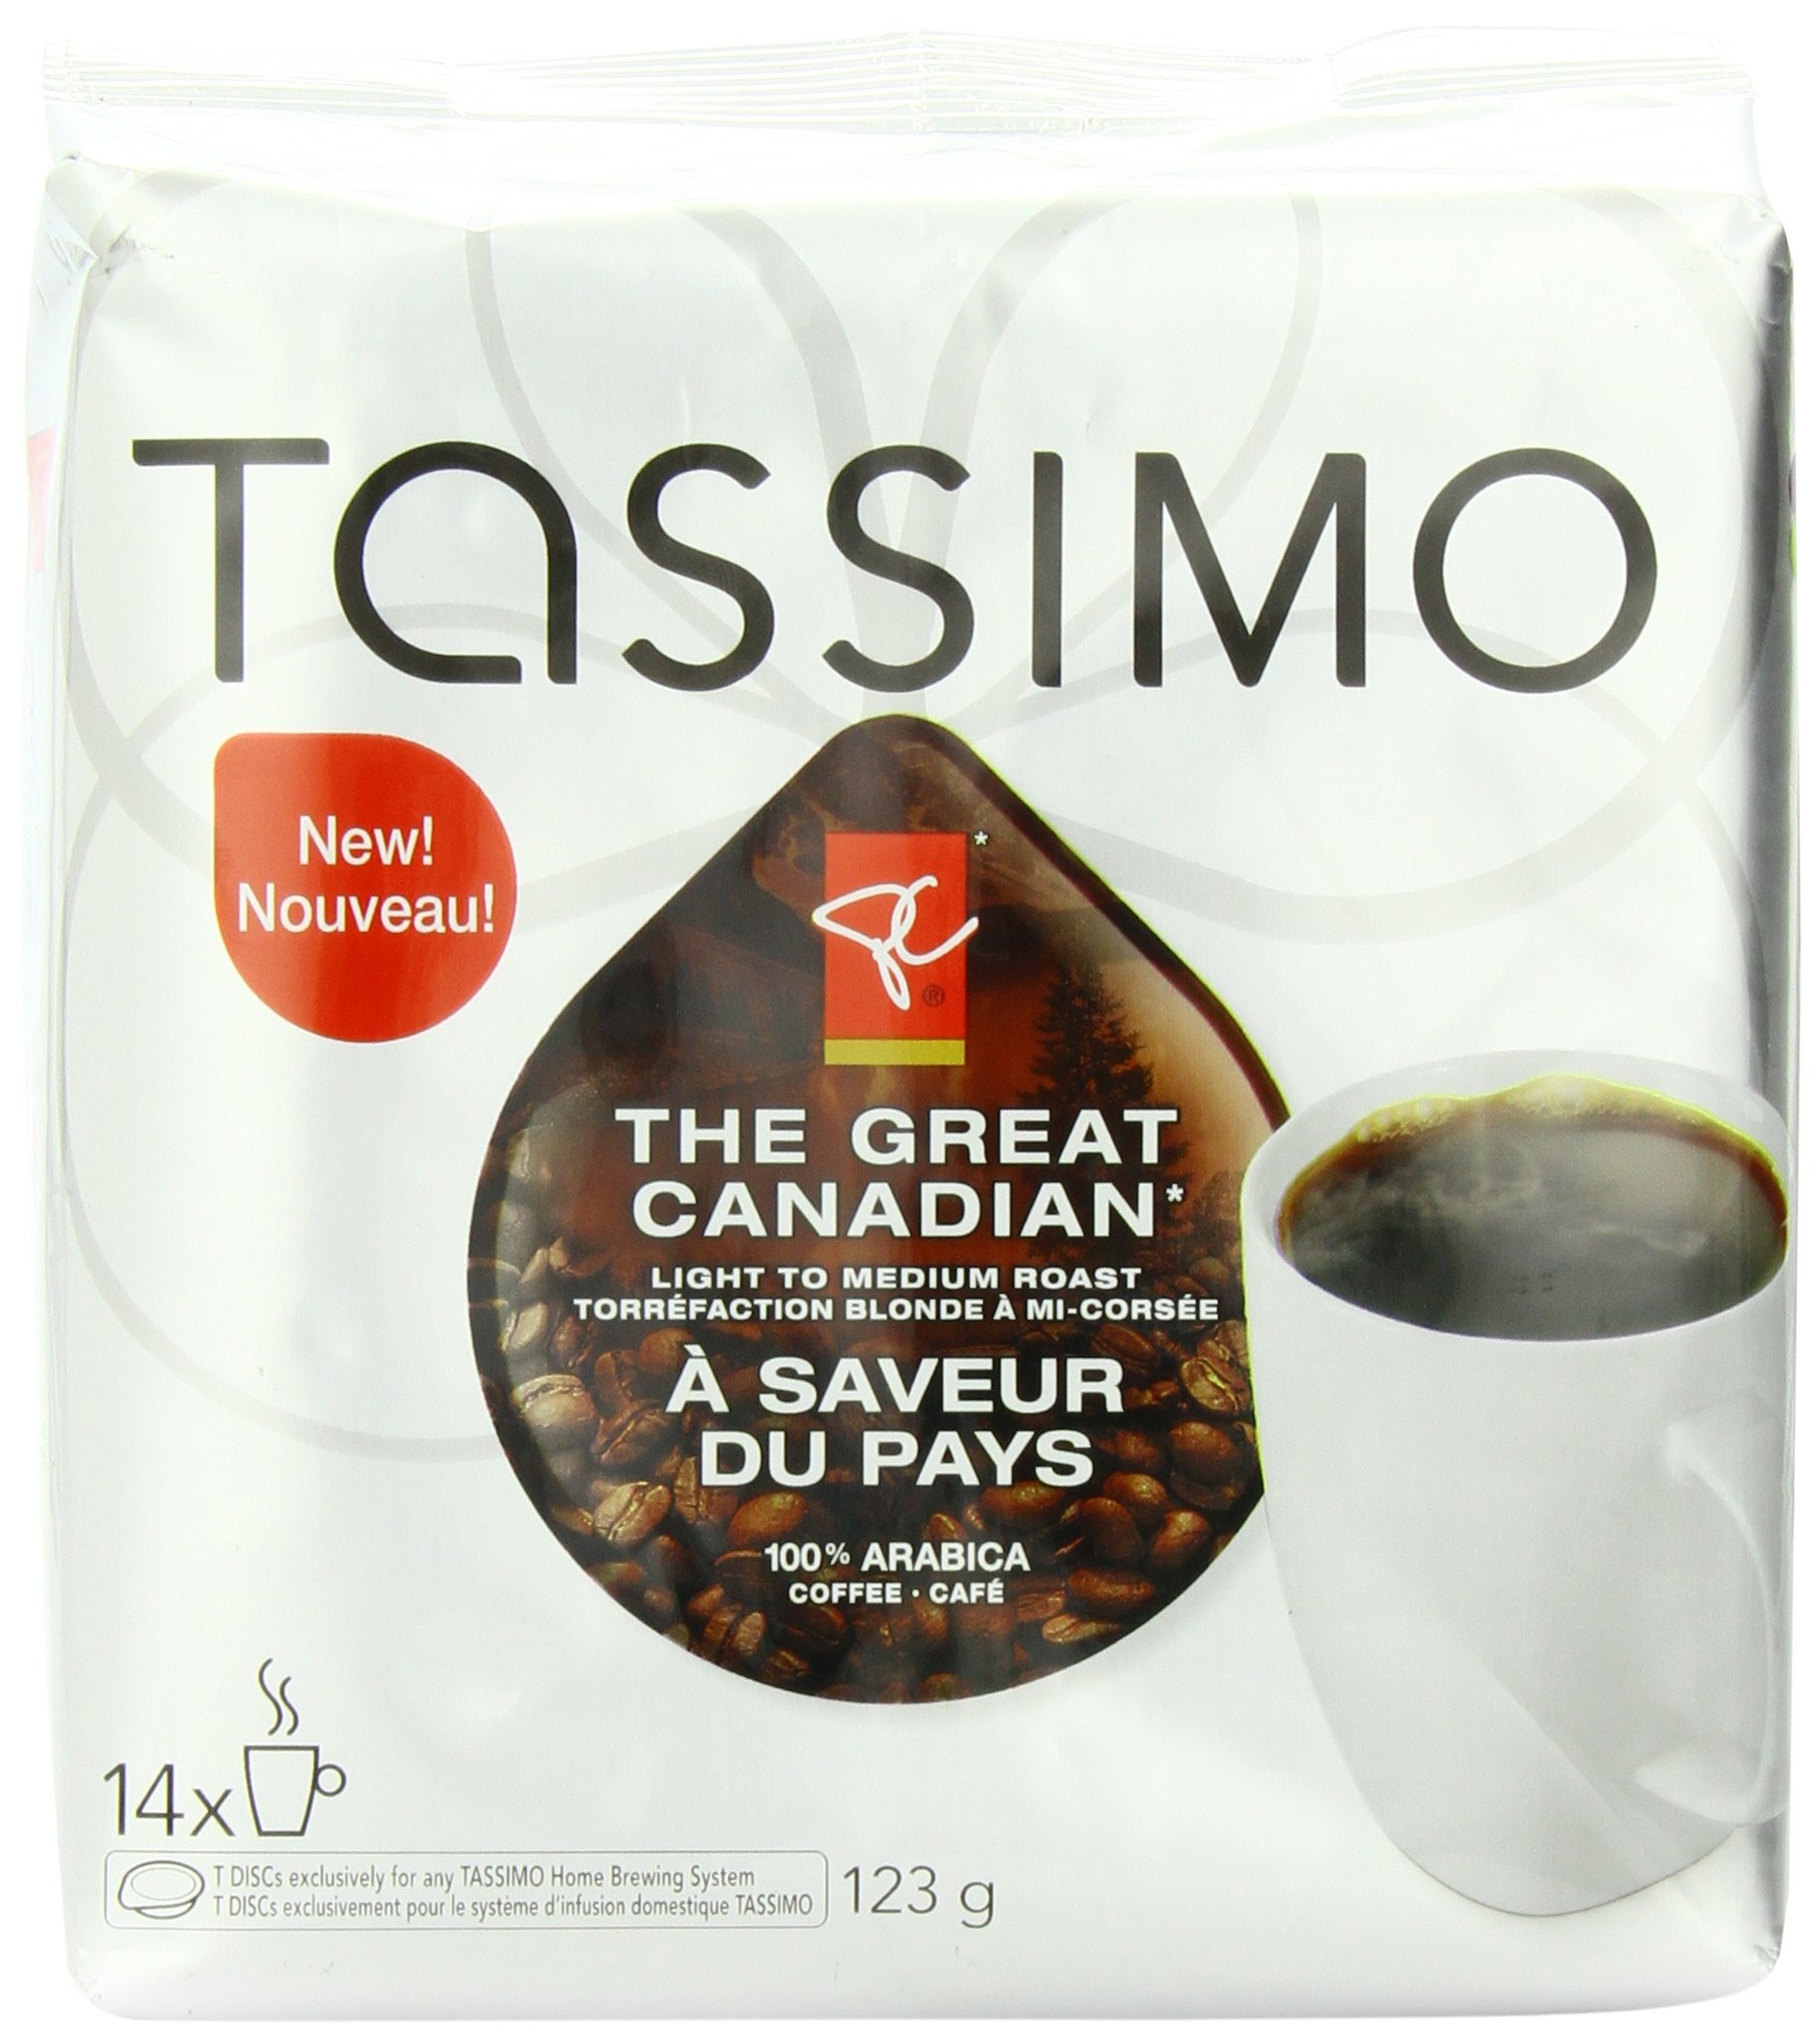
Item Name: President's Choice Tassimo, The Great Canadian, 4.3 Ounce
Bullet Point 1: Tassimo president's choice
Bullet Point 2: Light to medium roast
Bullet Point 3: 14-T discs
Bullet Point 4: 100% Arabica
Bullet Point 5: Made in Canada
Value: 4.3
Unit: Ounce

Price: 27.99